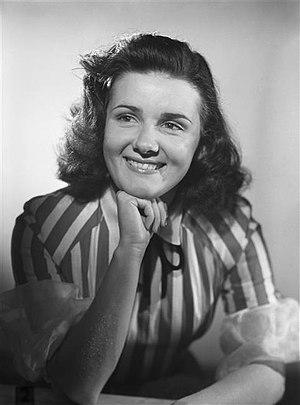
Frédérique Hébrard, née Chamson à Nîmes le 7 juin 1927, est une actrice et écrivaine française.